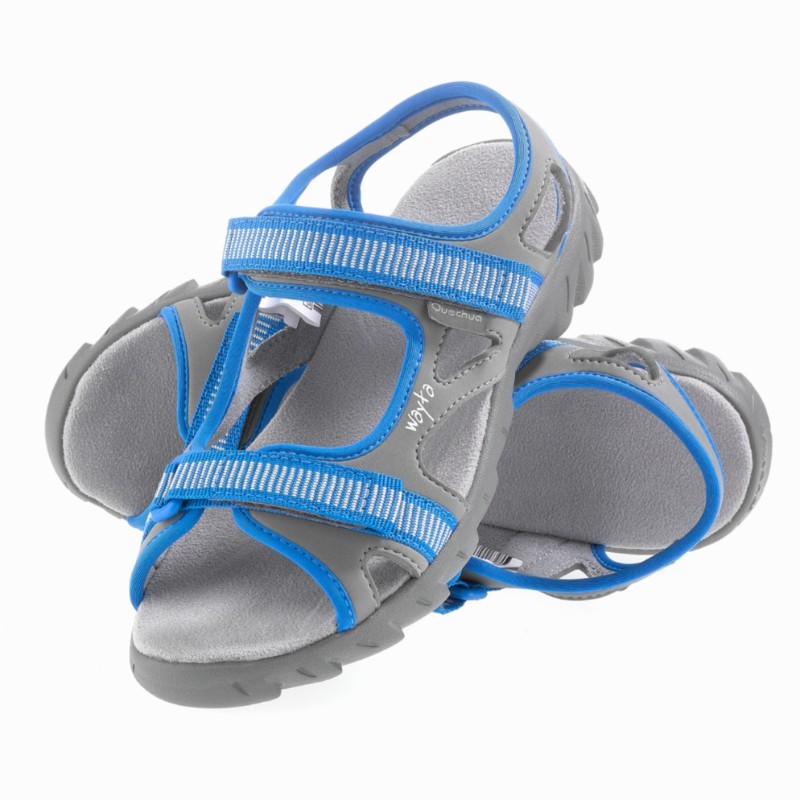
Quechua Wayta Jr Blue
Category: Footwear / Shoes / Sports Shoes
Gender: Unisex
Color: Blue
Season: Fall 2011
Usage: Sports